Udmurts

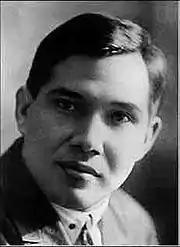
The Udmurt poet Kuzebay Gerd (1898–1937)

Most Udmurt people live in Udmurtia. Small groups live in the neighboring areas of Kirov Oblast and Perm Krai, Bashkortostan, Tatarstan, and Mari El.